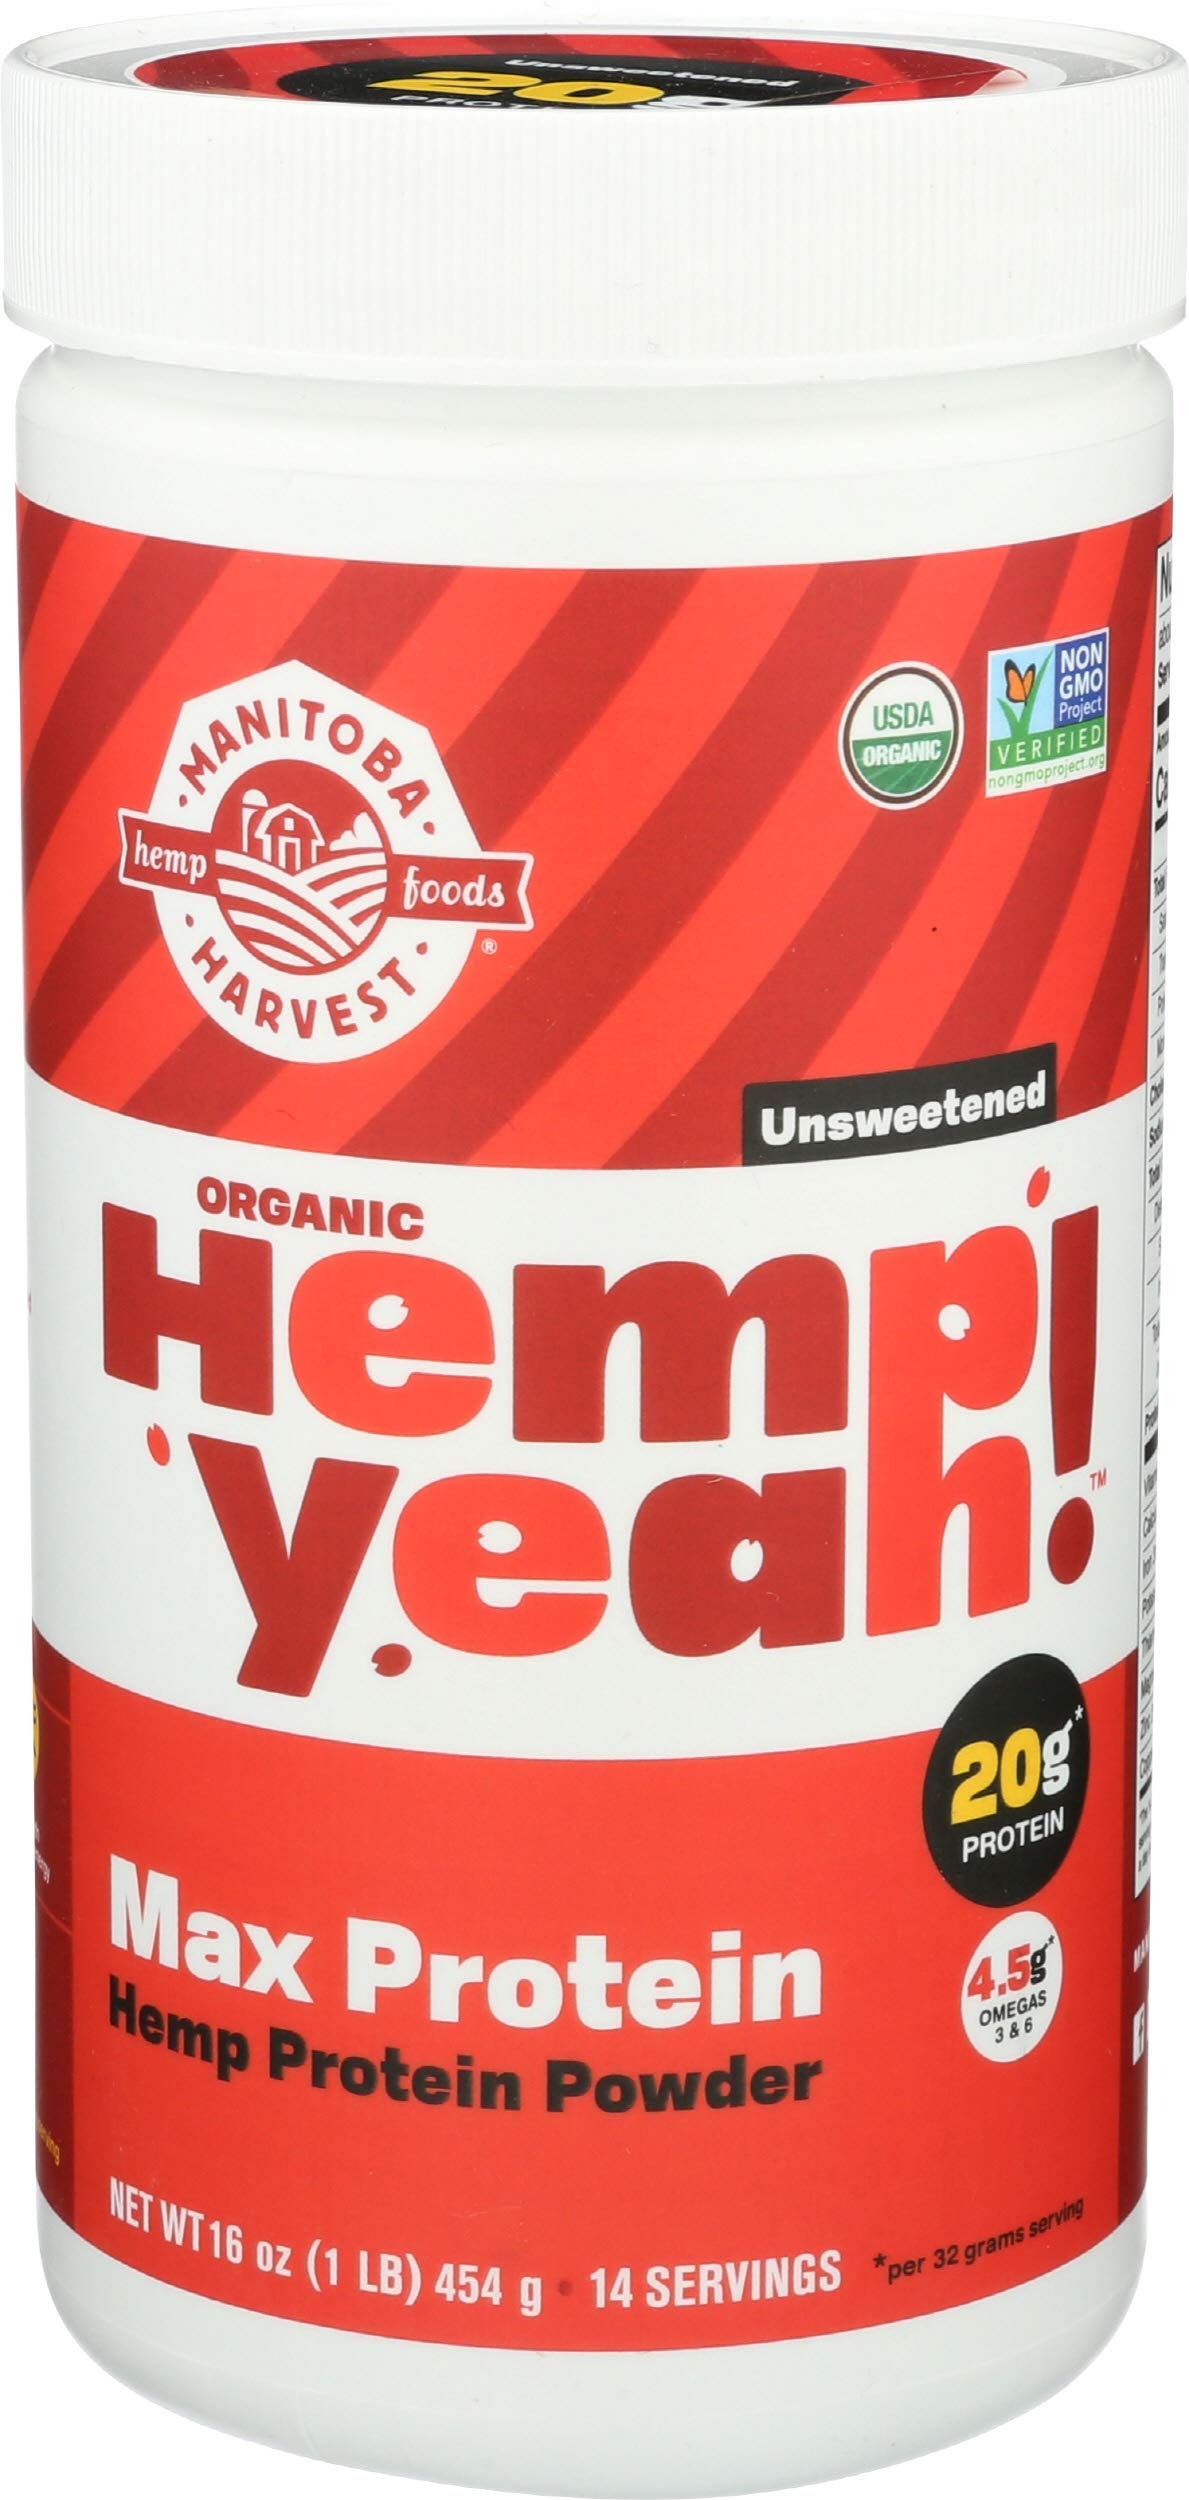
Item Name: Manitoba Harvest, Hemp Pro 70, 16 Ounce
Product Description: Manitoba Harvest, Hemp Pro 70, 16 Ounce
Value: 16.0
Unit: Ounce

Price: 16.965